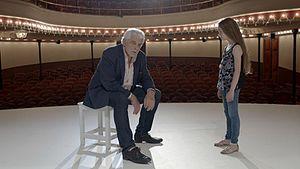
Jacques Weber et Nastasjia Sojcher jouent sur une scène de théâtre
Je veux être actrice est un long métrage franco-belge, réalisé par Frédéric Sojcher et sorti en salles le 20 janvier 2016.